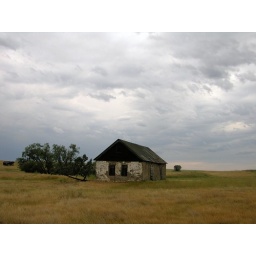
I grew up in an old stone house also...